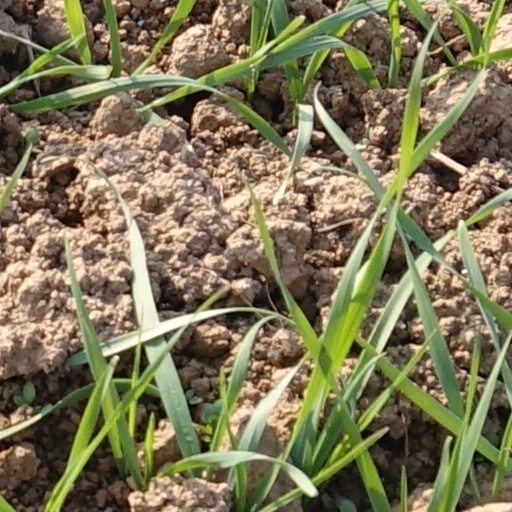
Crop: wheat